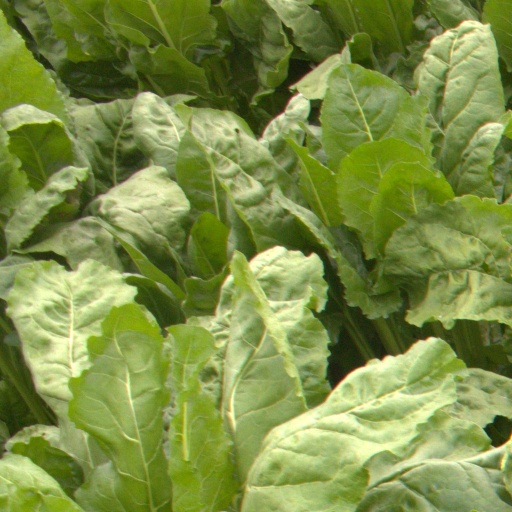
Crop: sugar beet